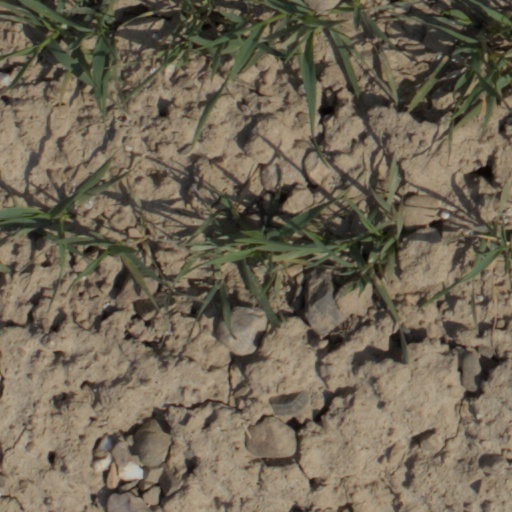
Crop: wheat